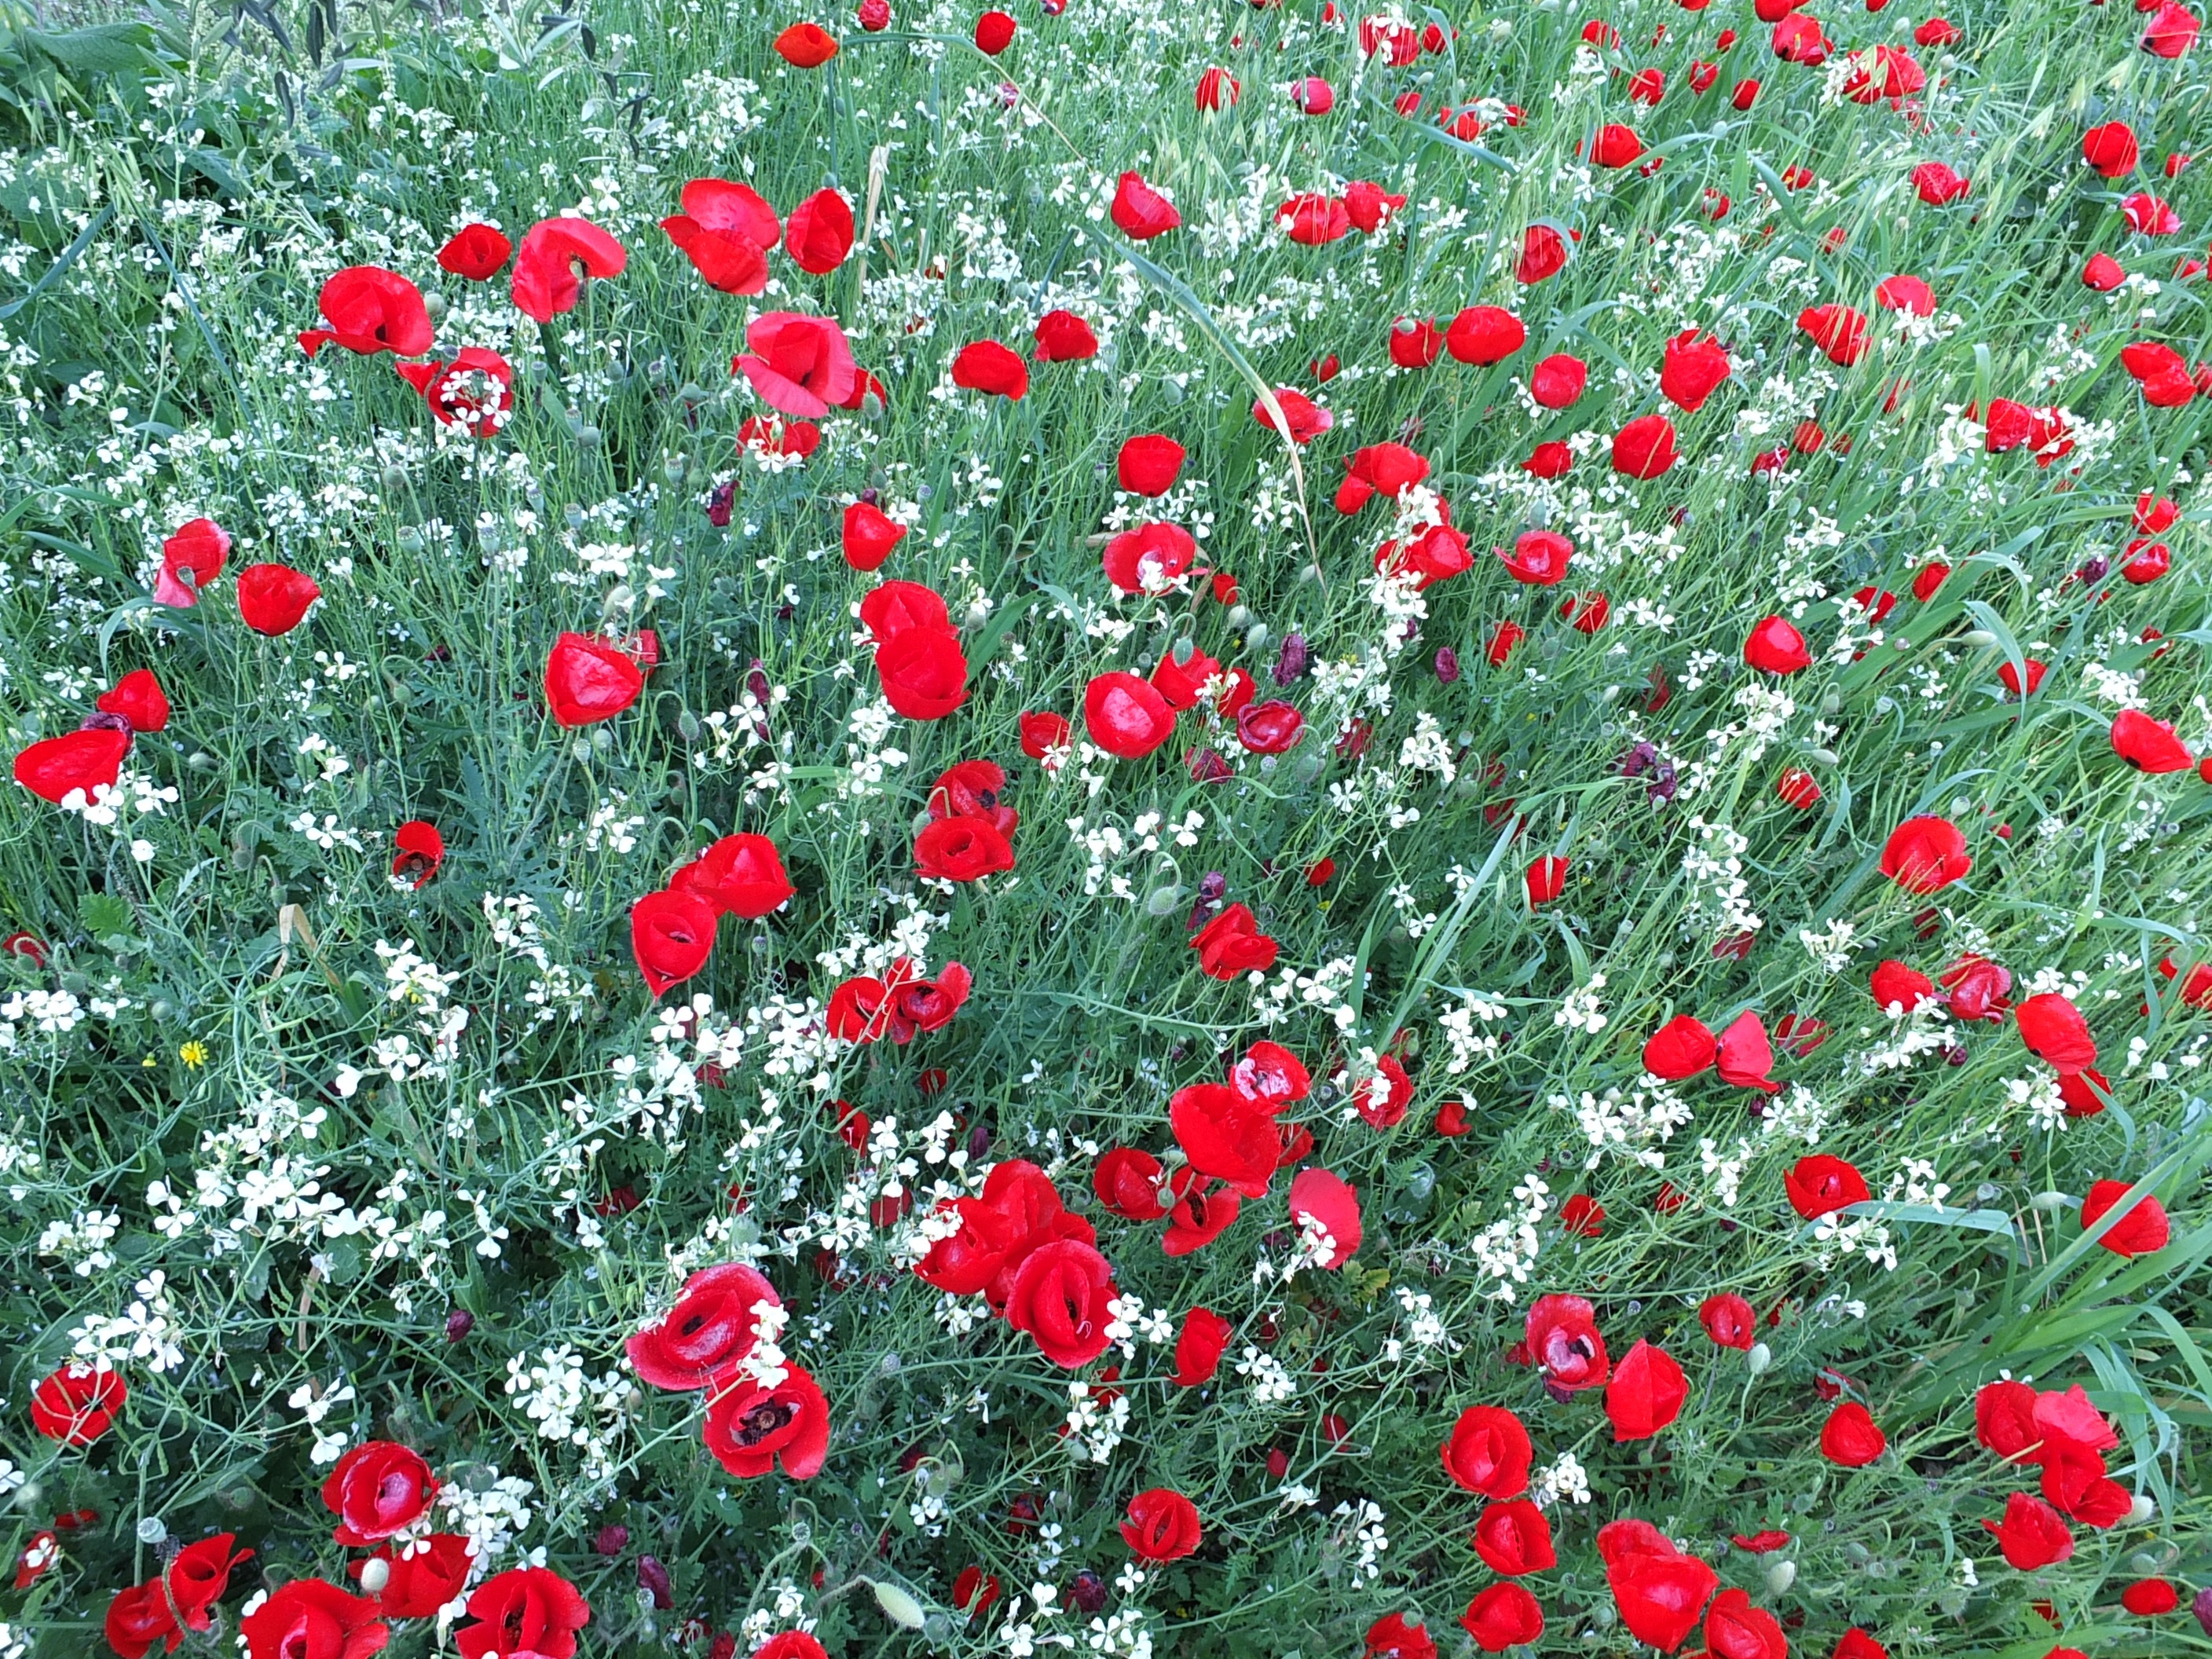
nature, grass, plant, white, field, lawn, meadow, flower, petal, green, red, flora, wildflower, flowers, poppy, poppies, coquelicot, flowering plant, annual plant, land plant